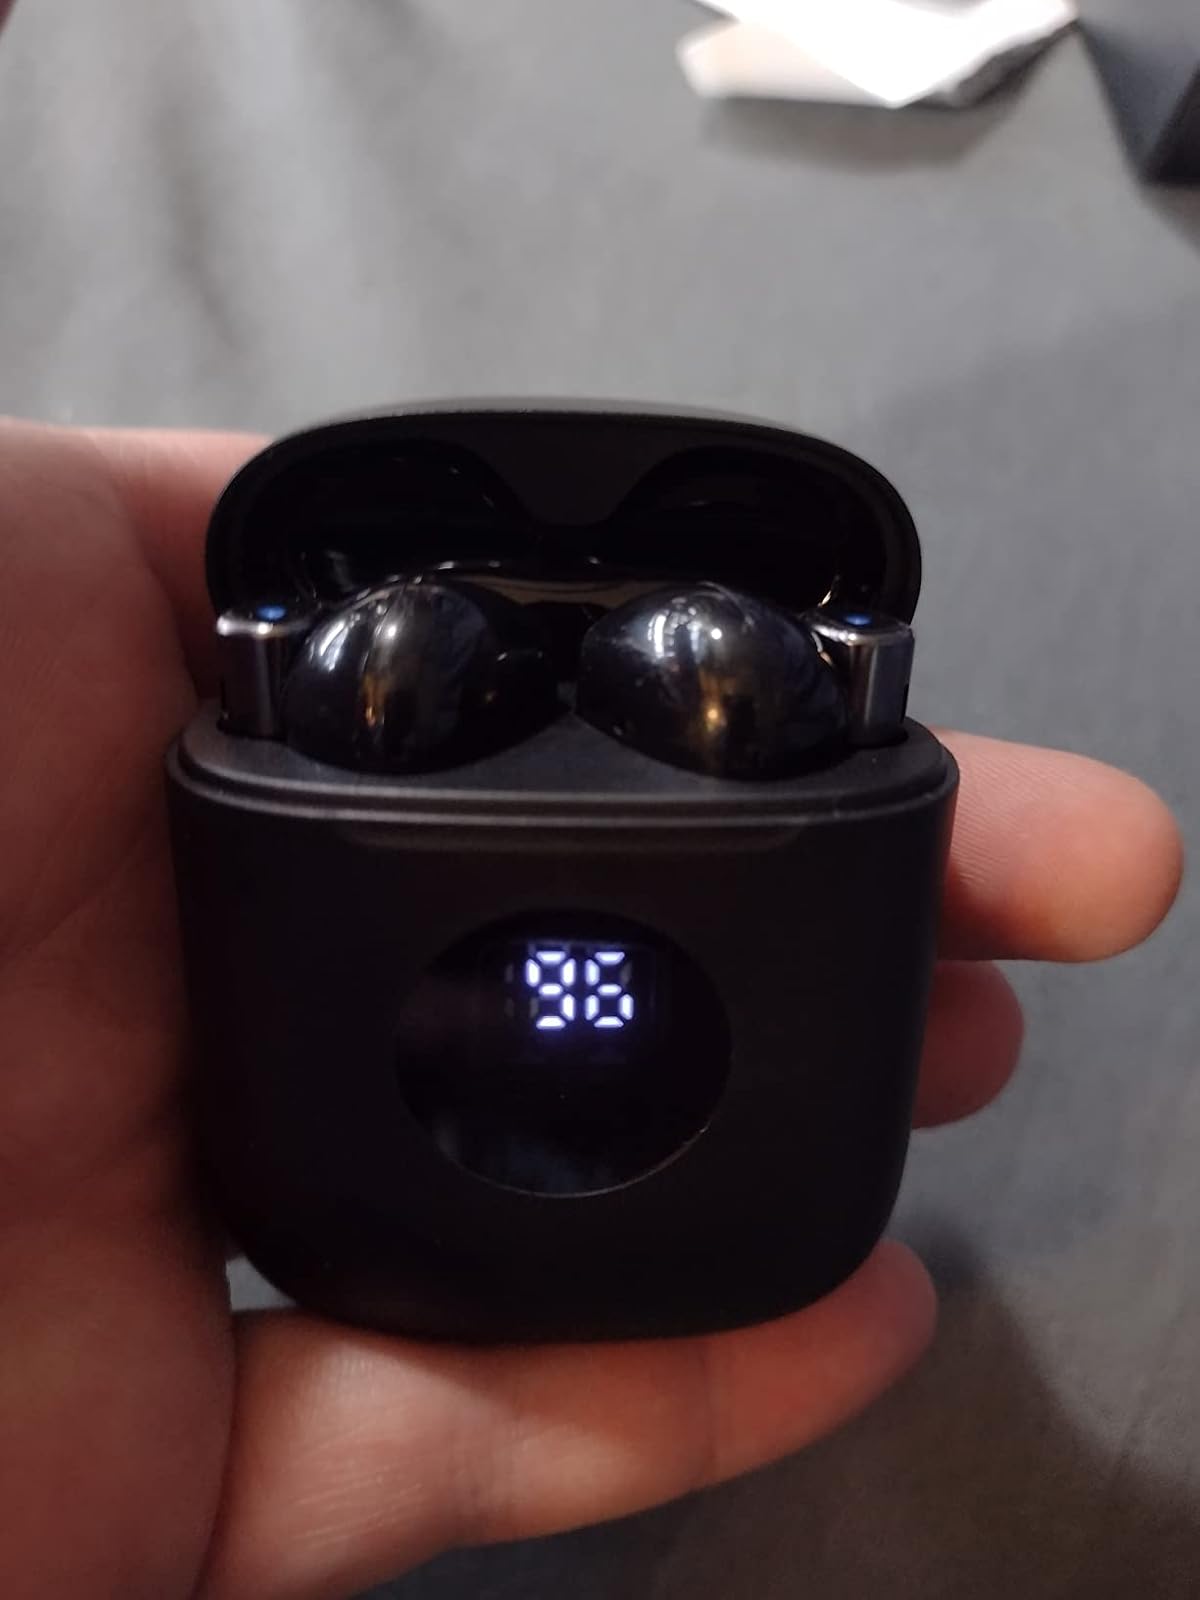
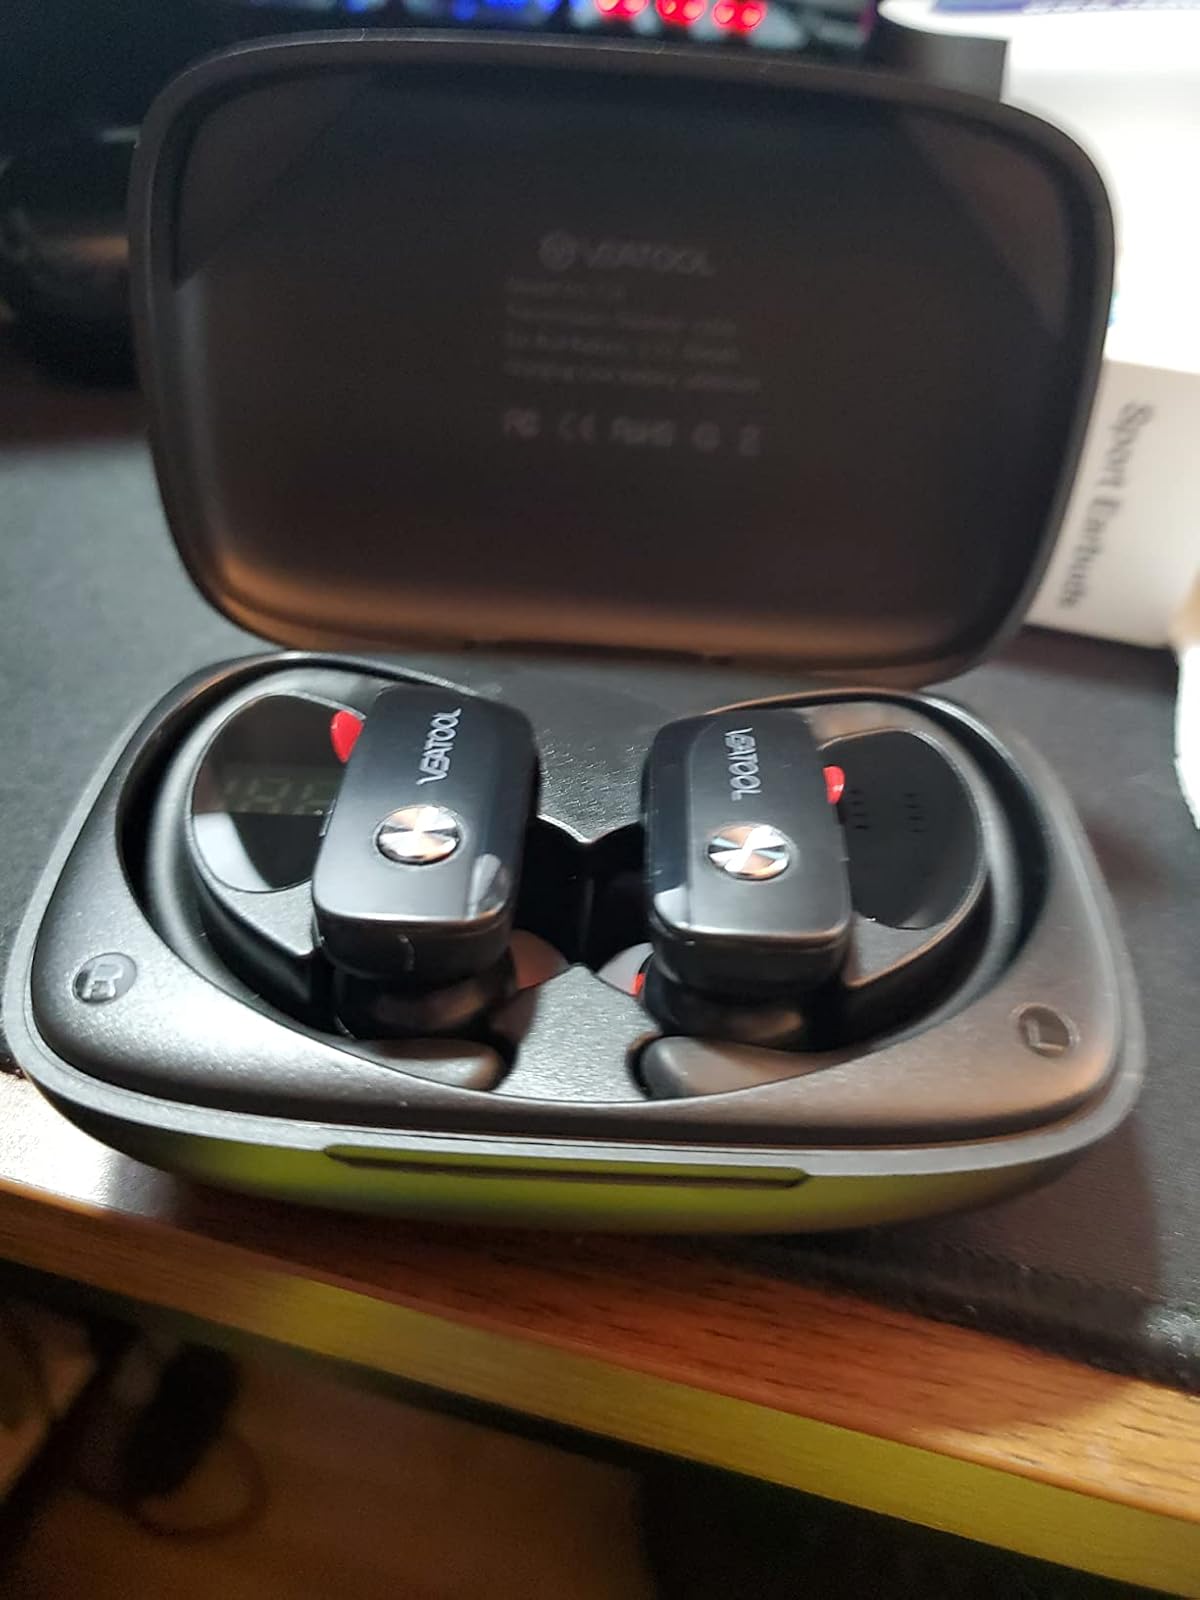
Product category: earbuds
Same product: no